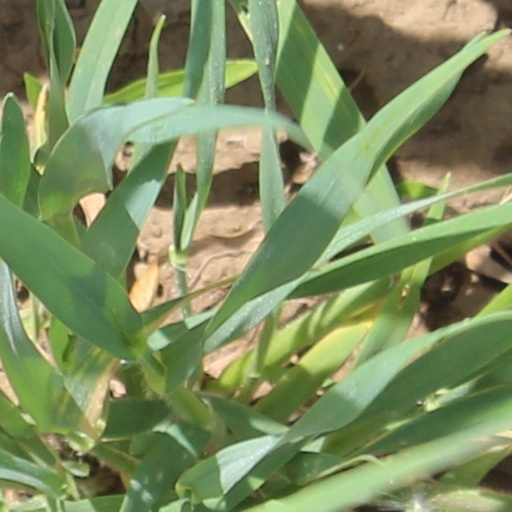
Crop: wheat